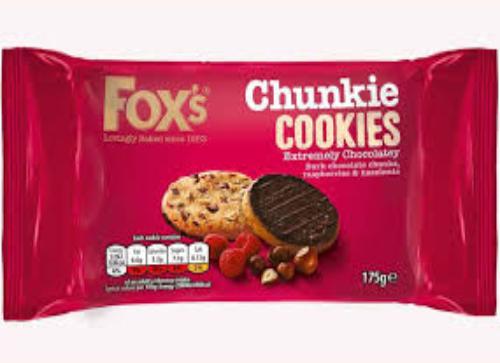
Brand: Fox's Biscuits
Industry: Food